Hokkien mee

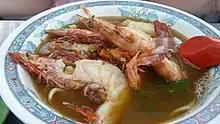
A bowl of Singaporean "hae mee" noodle soup

Another version of the dish called "prawn noodles" (虾面 "hae mee") in Singapore is similar to the Penang variation of Hokkien mee. Egg noodles and rice noodles are served in richly flavoured dark soup stock with prawns, pork slices, fish cake slices, and bean sprouts topped with fried shallots and spring onion. The stock is made using dried shrimps, prawn heads, white pepper, garlic and other spices.